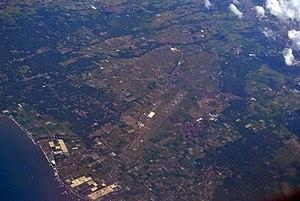
L'aéroport international de Banyuwangi est un aéroport qui dessert la ville de Banyuwangi et ses environs dans l’est de Java, en Indonésie. L'aéroport s'appelait autrefois aéroport de Blimbingsari. Il a été ouvert en décembre 2010 et est désigné comme le premier aéroport vert d'Indonésie. Il est géré par PT Angkasa Pura II.